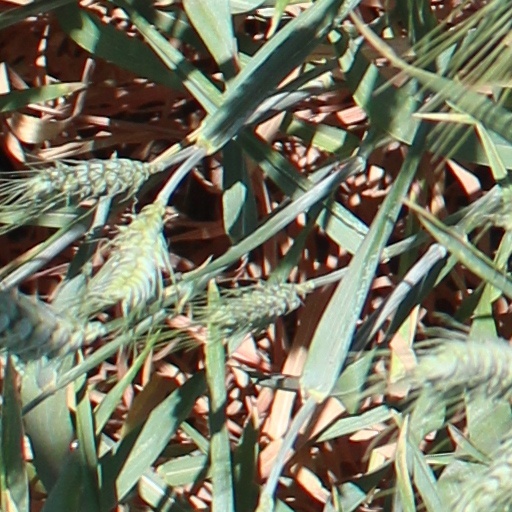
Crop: wheat